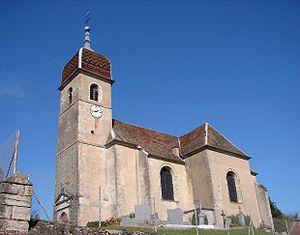
église du village de cromary (70)
L'église Saint-Mathias est une église catholique située à Cromary, en France.
Cet article recense les monuments historiques de la Haute-Saône, en France, pour la partie sud-est du département.
Cromary est une commune française située dans le département de la Haute-Saône, en région Bourgogne-Franche-Comté.